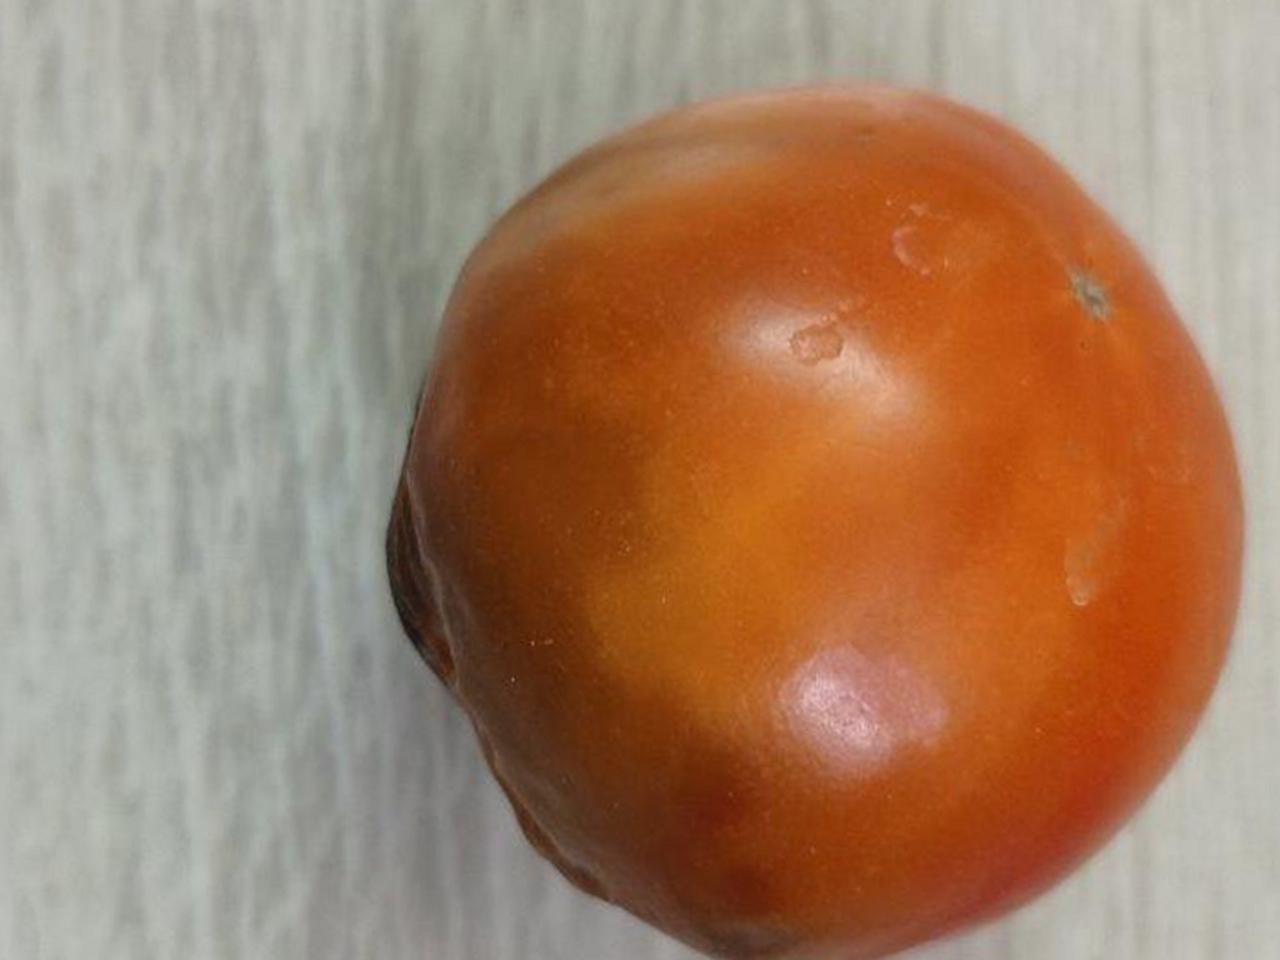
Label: Rotten